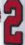
Number: 2